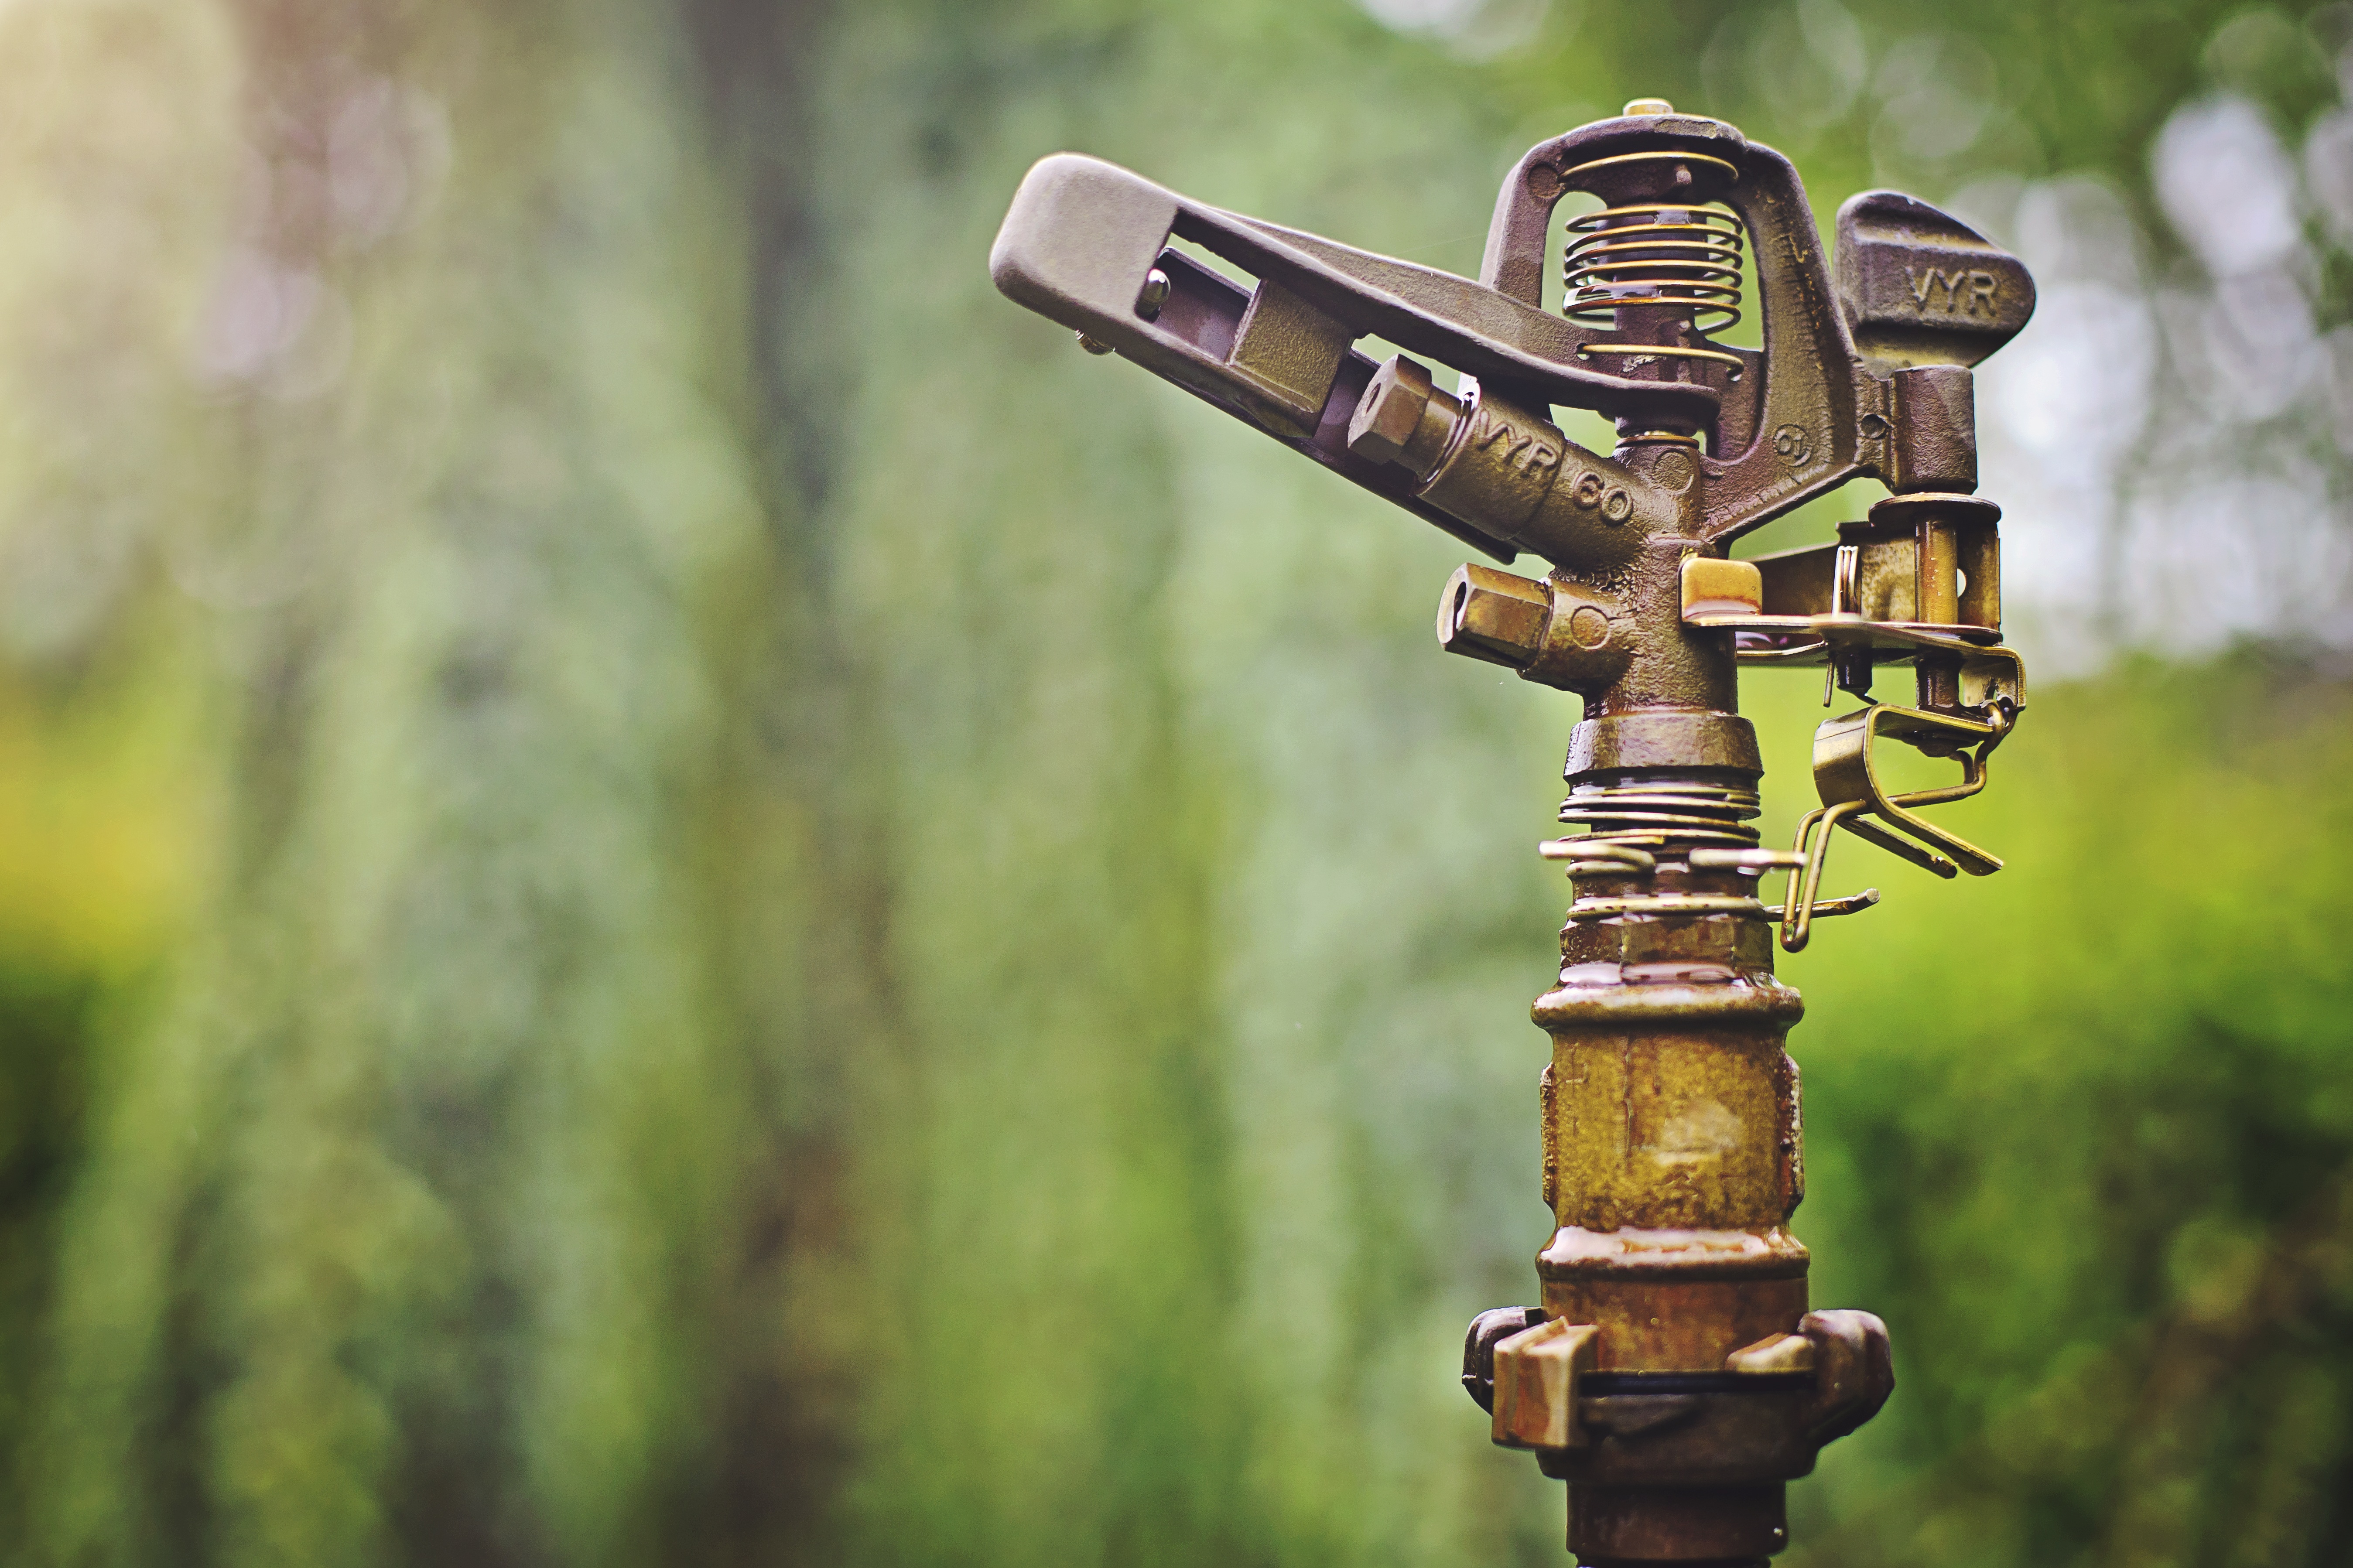
tree, green, metal, pump, sculpture, stainless, metallic, outdoor structure